SS Athinai

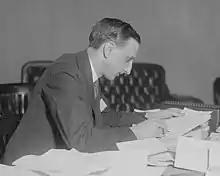
Assistant United States Attorney John C Knox in 1917, the year after he prosecuted Fay, Scholz and Daeche

On 24 October two Germans were arrested in New Jersey. Robert Fay and Walter Scholz had attracted suspicion by trying to buy of picric acid, an ingredient in certain explosives. Investigators arrested the pair, and searched the men's rented apartment in Weehawken, and a storage unit that they rented in West Hoboken. The search found New York Harbor maps, high explosives and explosive mines modified to be attached to the sterns of ships. Fay and Scholz readily confessed that they were working for the German secret service and had tried to blow up ships. A third man, Paul Daeche, was arrested in Jersey City on 25 October. By November 1915 a total of six men were charged with trying to blow up ships.